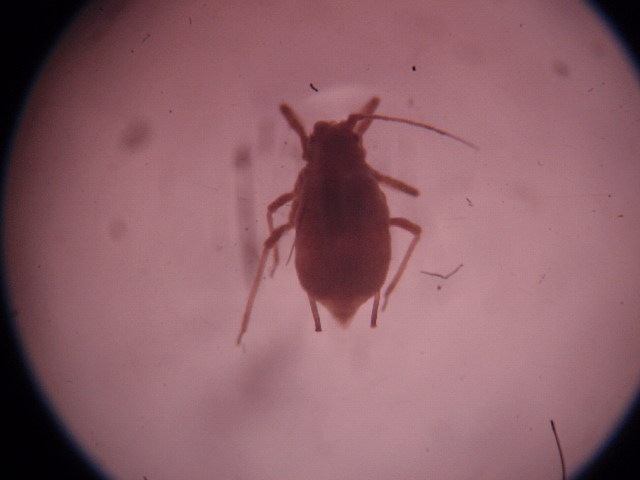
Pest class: green_peach_aphid